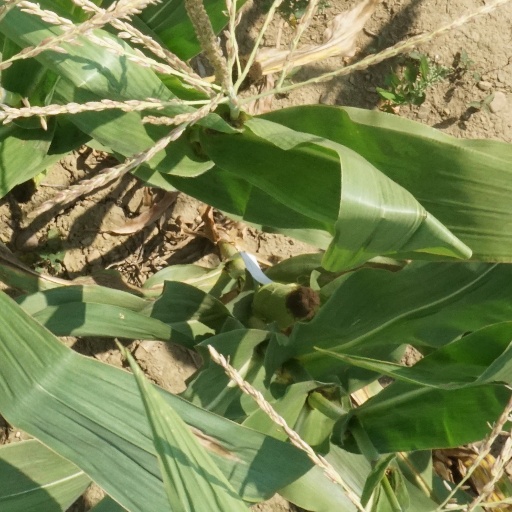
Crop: maize; corn